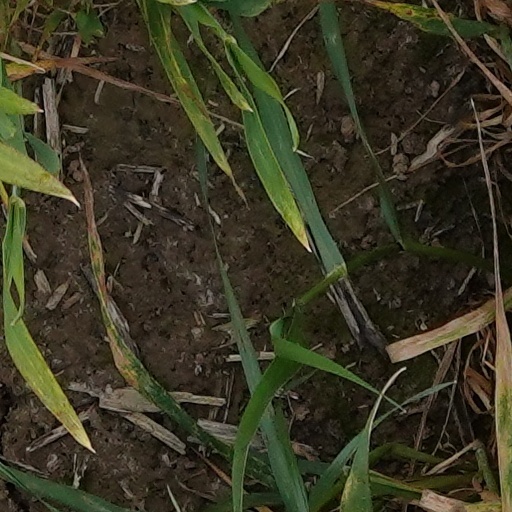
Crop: wheat